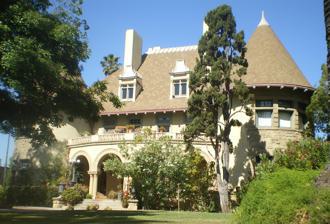
Building: Frederick Hastings Rindge House
Country: United States of America
Year built: 1902
Historic house in California, United States United States historic place Frederick Hastings Rindge House U.S. National Register of Historic Places Los Angeles Historic-Cultural Monument No. 95 Frederick Hastings Rindge House, 2008 Show map of the Los Angeles metropolitan area Show map of California Show map of the United States Location 2263 Harvard Blvd., West Adams , Los Angeles Coordinates 34°2′4″N 118°18′25″W / 34.03444°N 118.30694°W / 34.03444; -118.30694 Built 1902 Architect Frederick Louis Roehrig ; E. C. Shipley Architectural style Romanesque Revival -Renaissance Revival- Victorian NRHP reference No. 86000105 LAHCM No. 95 Significant dates Added to NRHP January 23, 1986 Designated LAHCM February 23, 1972 Built in 1904, The Frederick Hastings Rindge House is a historic house located in the West Adams neighborhood of Los Angeles, California .  In 1986, it was listed on the National Register of Historic Places . History The House in 1910 The Rindge House was built in 1904 for Frederick H. Rindge and wife Rhoda May Knight Rindge and designed by Frederick Roehrig and E.C. Shipley in a Renaissance Revival- Romanesque Revival Victorian style. 1986, the Rindge House was listed on the National Register of Historic Places based on architectural criteria. Rindge Ranch In 1892 Frederick H. Rindge purchased the 13,300-acre (5,400 ha) Spanish land grant Rancho Topanga Malibu Sequit or "Malibu Rancho". He later expanded it to 17,000 acres (6,900 ha)) as the Rindge Ranch, which encompasses present day Malibu, California , and Rhoda May ran it, its oil derrick, and railroad after Frederick's death, also founding the Rindge Dam, Malibu Potteries, and what became Serra Retreat. See also Adamson House Rindge Dam Malibu Potteries Rindge Co. v. County of Los Angeles 262 U.S. 700 (1923) List of Los Angeles Historic-Cultural Monuments in South Los Angeles List of Registered Historic Places in Los Angeles Hueneme, Malibu and Port Los Angeles Railway (The railroad that the Rindges built through Malibu) References